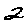
Label: 2